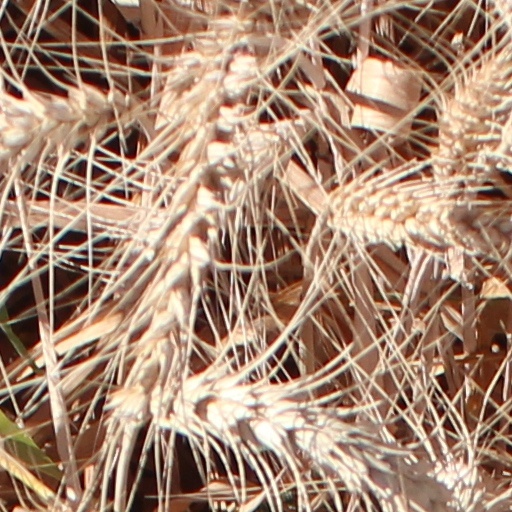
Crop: wheat